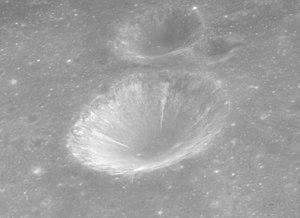
Franck (månekrater)
Franck er et lille nedslagskrater på Månen. Det befinder sig på Månens forside og er opkaldt efter den tyske fysiker og nobelprismodtager James Franck.